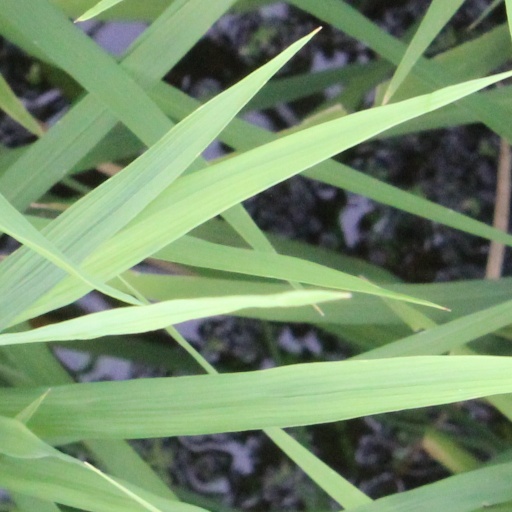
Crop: rice